Philipp Fröhlich

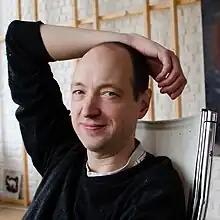
Frohlich in his studio

Philipp Fröhlich (born 1975) is a German painter who lives and works in Brussels. His figurative paintings are influenced by his studies of scenography in the class of Professor at Kunstakademie Düsseldorf and he frequently uses models for the composition of his works.